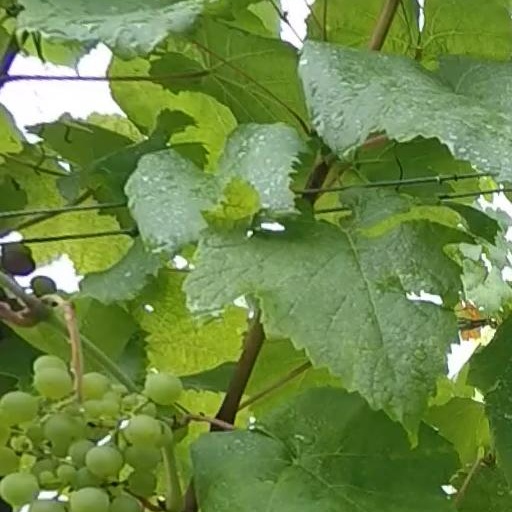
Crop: grape